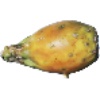
Label: cactus_fruit